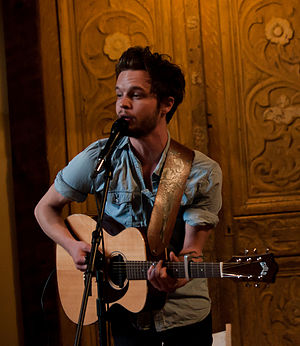
The Tallest Man On Earth
The Tallest Man on Earth er kunstnernavnet for Kristian Matsson er en sanger og sangskriver fra Sverige. Han spiller guitar, banjo og klaver, og han har udgivet tre album og to ep'er under sit kunstnernavn.